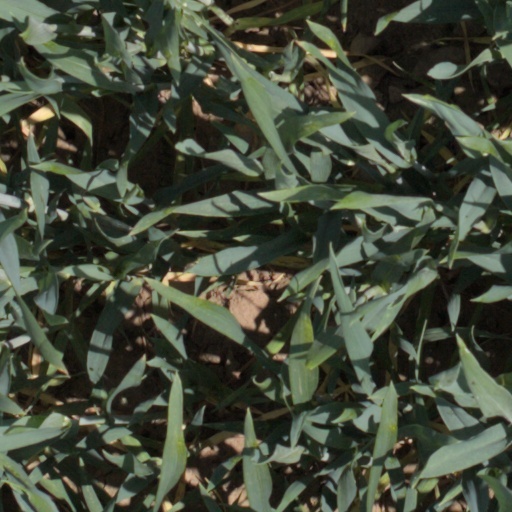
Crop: wheat